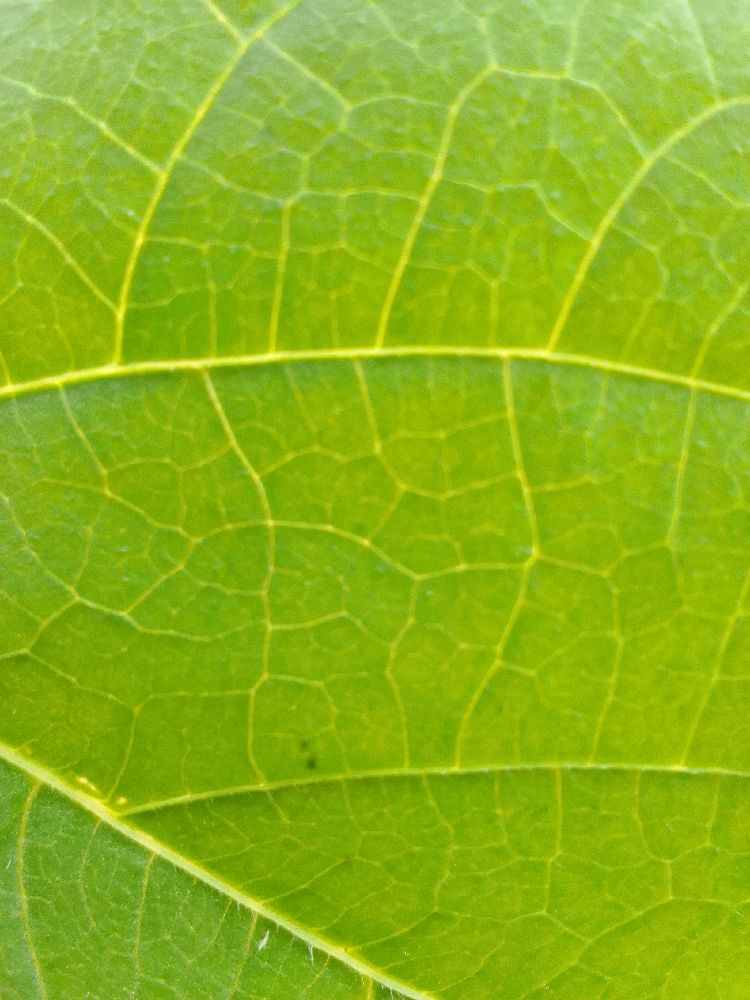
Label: healthy